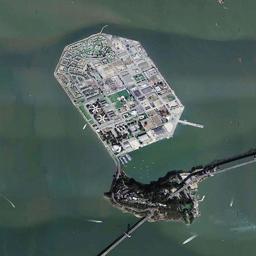
former base constructed with dredged soil from passage .